Bünsow Land

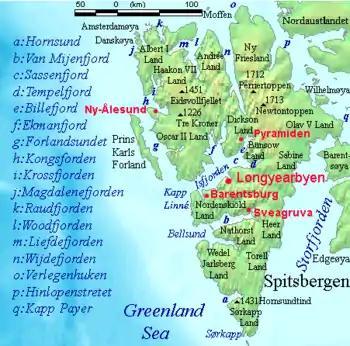
Bünsow Land is located at the inner end of Isfjorden.

Bünsow Land is a land area at the inner end of Isfjorden at Spitsbergen, Svalbard. It forms a peninsula between Billefjorden and Sassenfjorden and Tempelfjorden. Bünsow Land is named after Friedrich Christian Ernestus Bünsow.